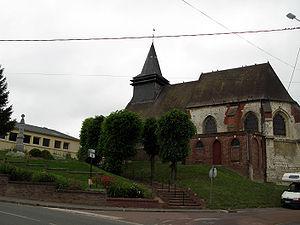
Jumel est une commune française située dans le département de la Somme, en région Hauts-de-France.